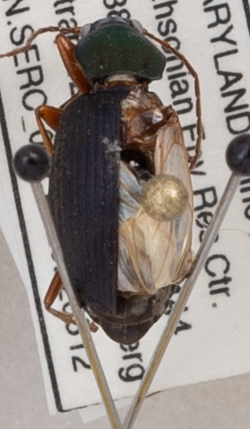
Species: Chlaenius tricolor
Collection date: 2022-05-12
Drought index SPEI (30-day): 1.052
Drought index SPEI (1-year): -0.33
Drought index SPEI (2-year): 1.19